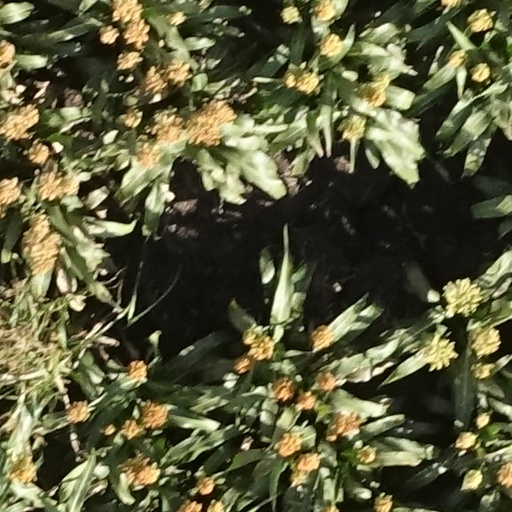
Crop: sorghum